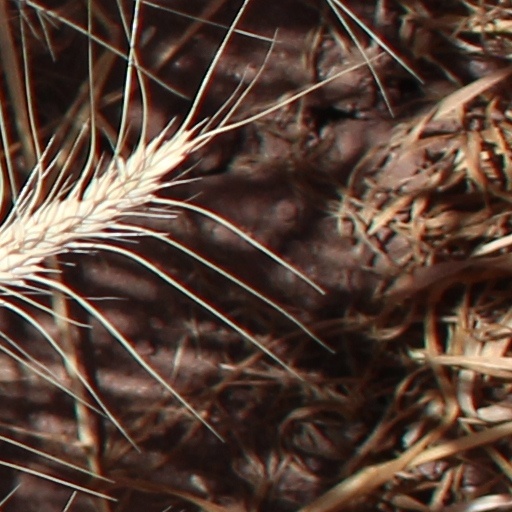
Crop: wheat